Osney Ditch

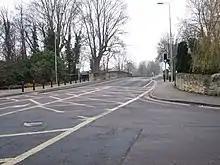

The Osney Ditch is a side channel of the River Thames at Oxford, England. It is one of the principal watercourses in west Oxford. It forms part of the network of streams that surround Osney Island.